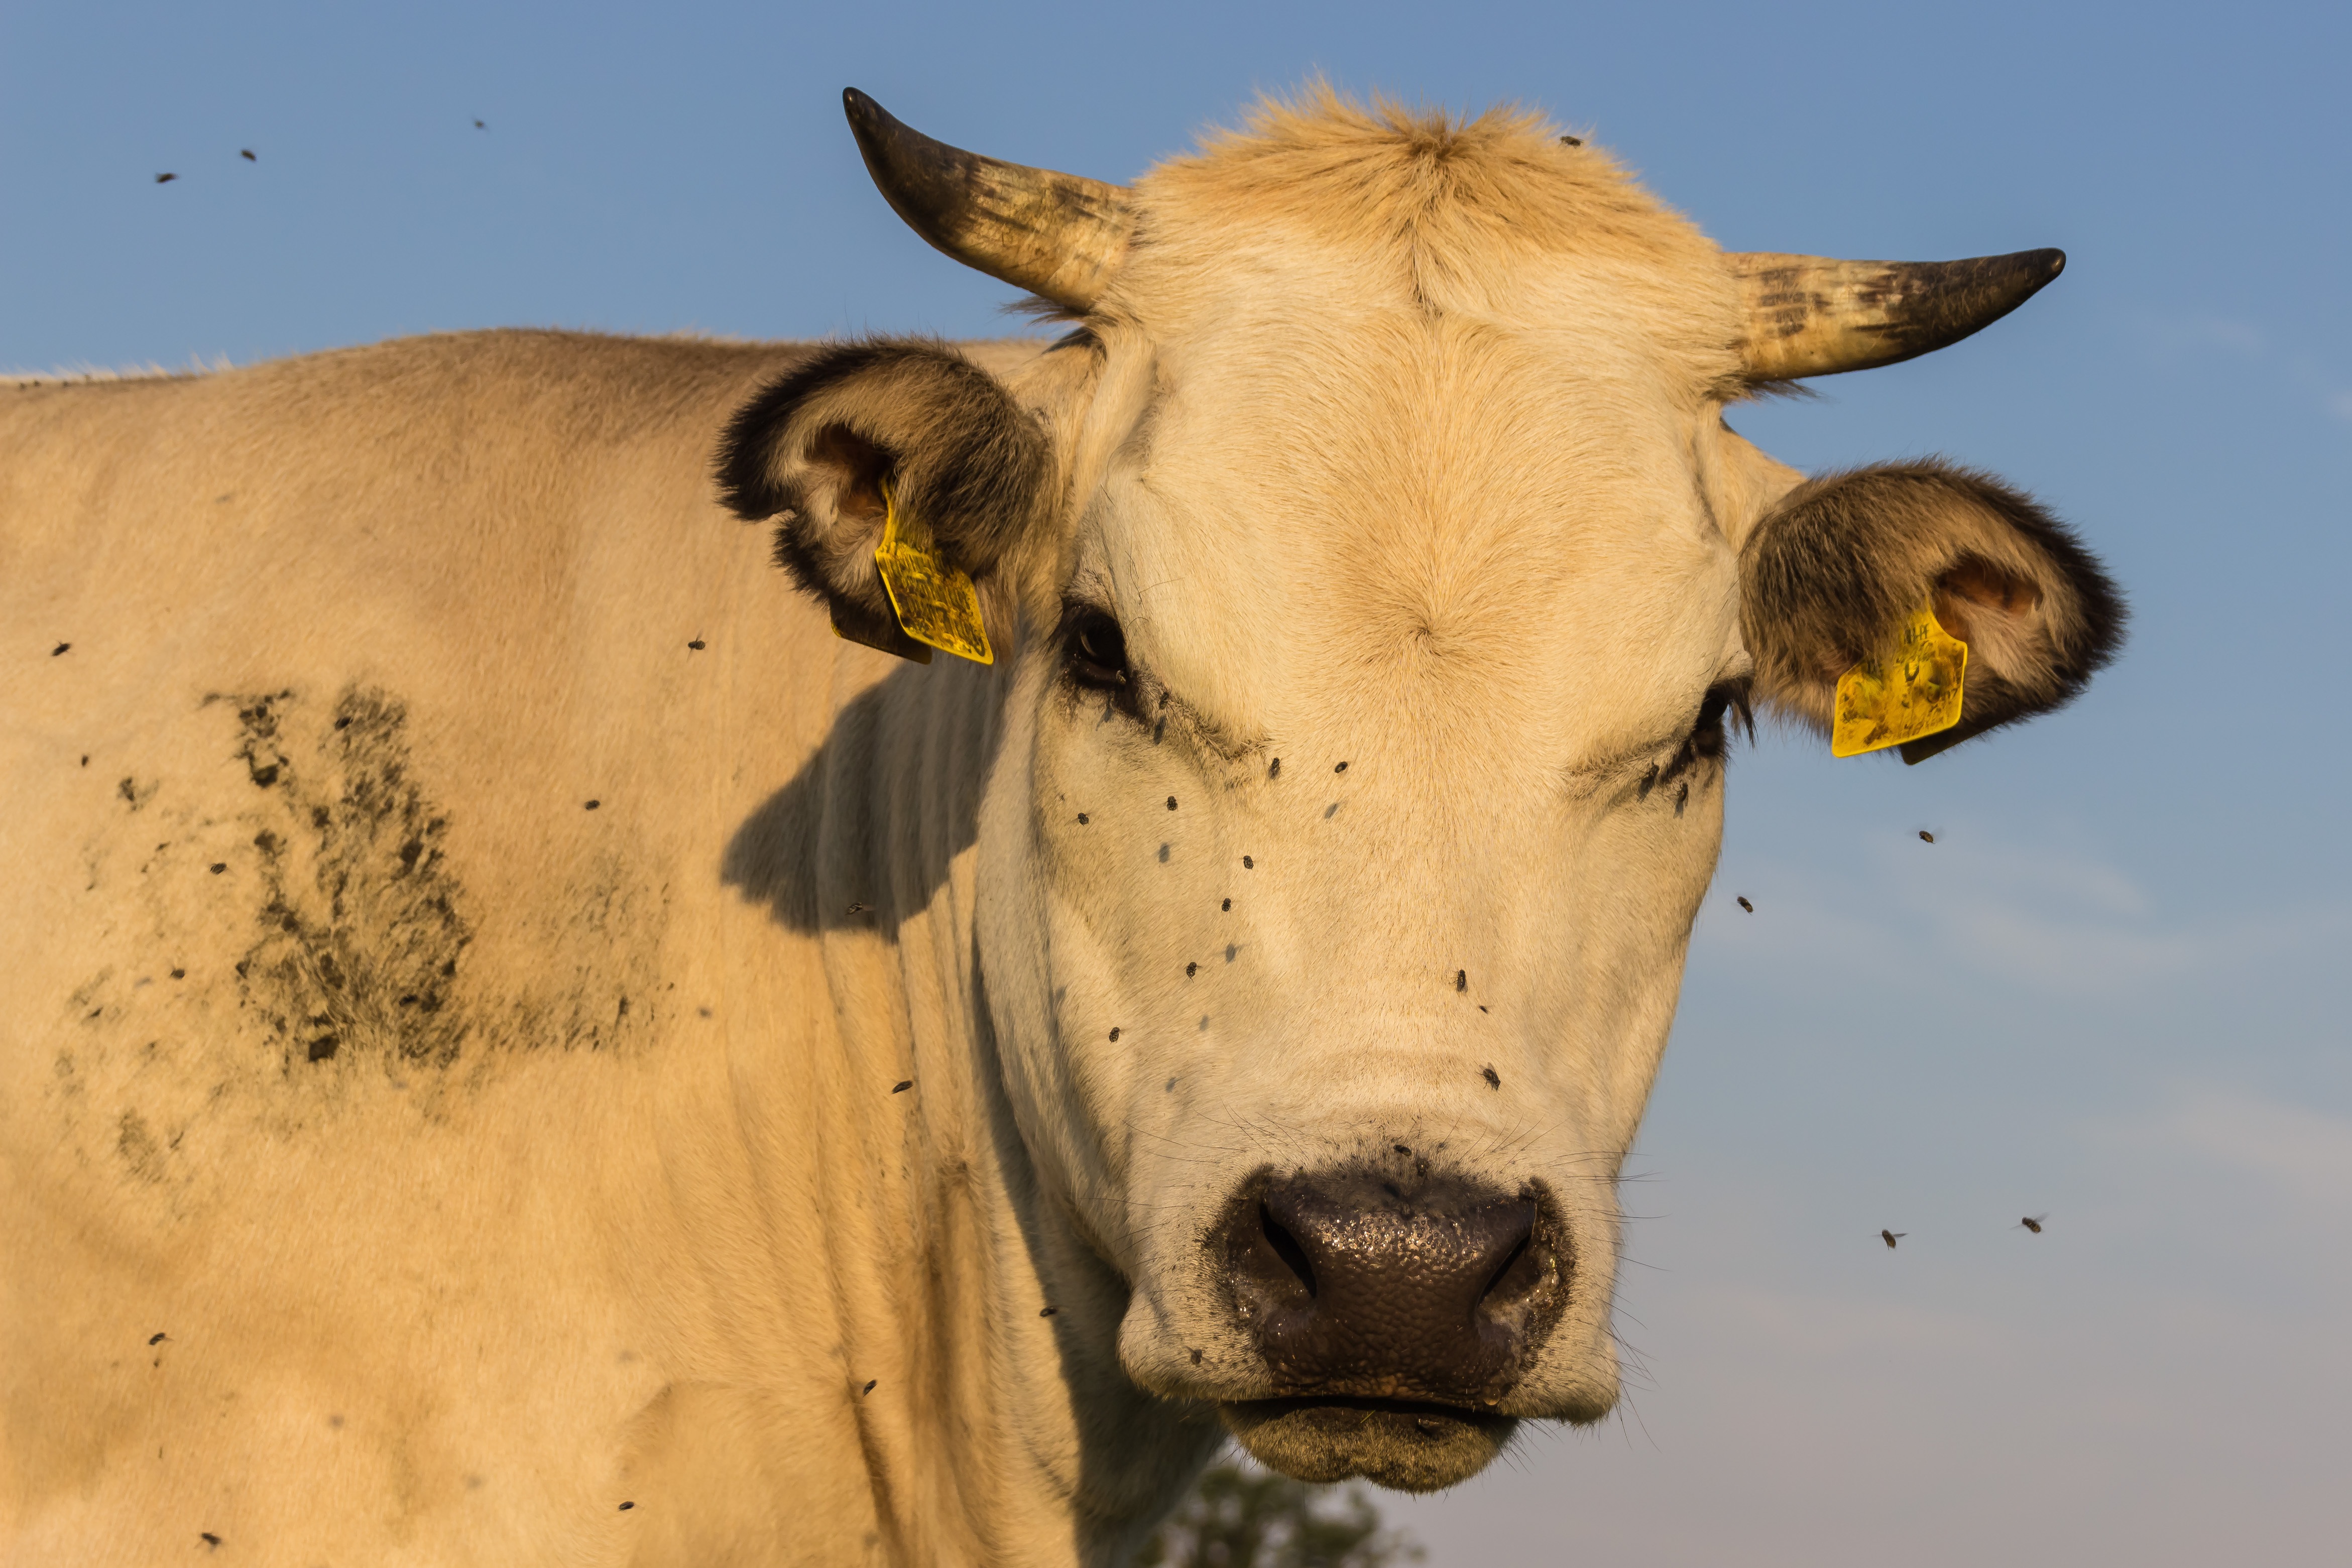
wildlife, horn, cattle, pasture, livestock, mammal, agriculture, fauna, close up, cows, bull, animals, head, animal portrait, dairy cow, cattle like mammal, texas longhorn